1990 Interstate 75 fog disaster

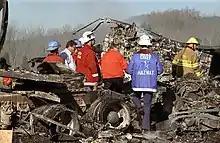
Investigators examine the remains of a tractor-trailer involved in the accident

Multiple survivors described the fog as rapidly appearing, with one survivor stating "it was like somebody throwing a blanket across your windshield". The fog was also described by witnesses as unusually thick, obscuring visibility to near zero. One survivor stated that he stood underneath the SR 163 overpass and could not see the bridge above him. Multiple witnesses reported either light fog or no fog at all prior to the collision. Initial reports stated that at least 15 people were killed and more than 50 injured, but investigators later determined that 12 people had been killed and 42 people treated for injuries.